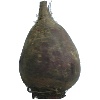
Label: beetroot